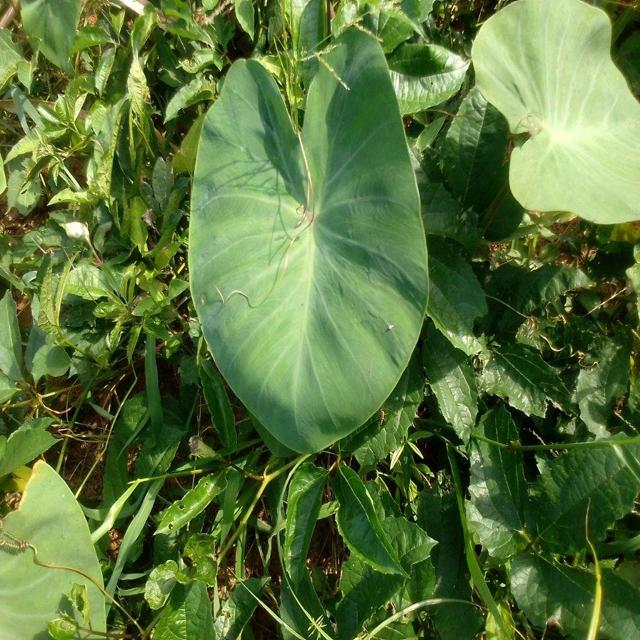
Label: Healthy